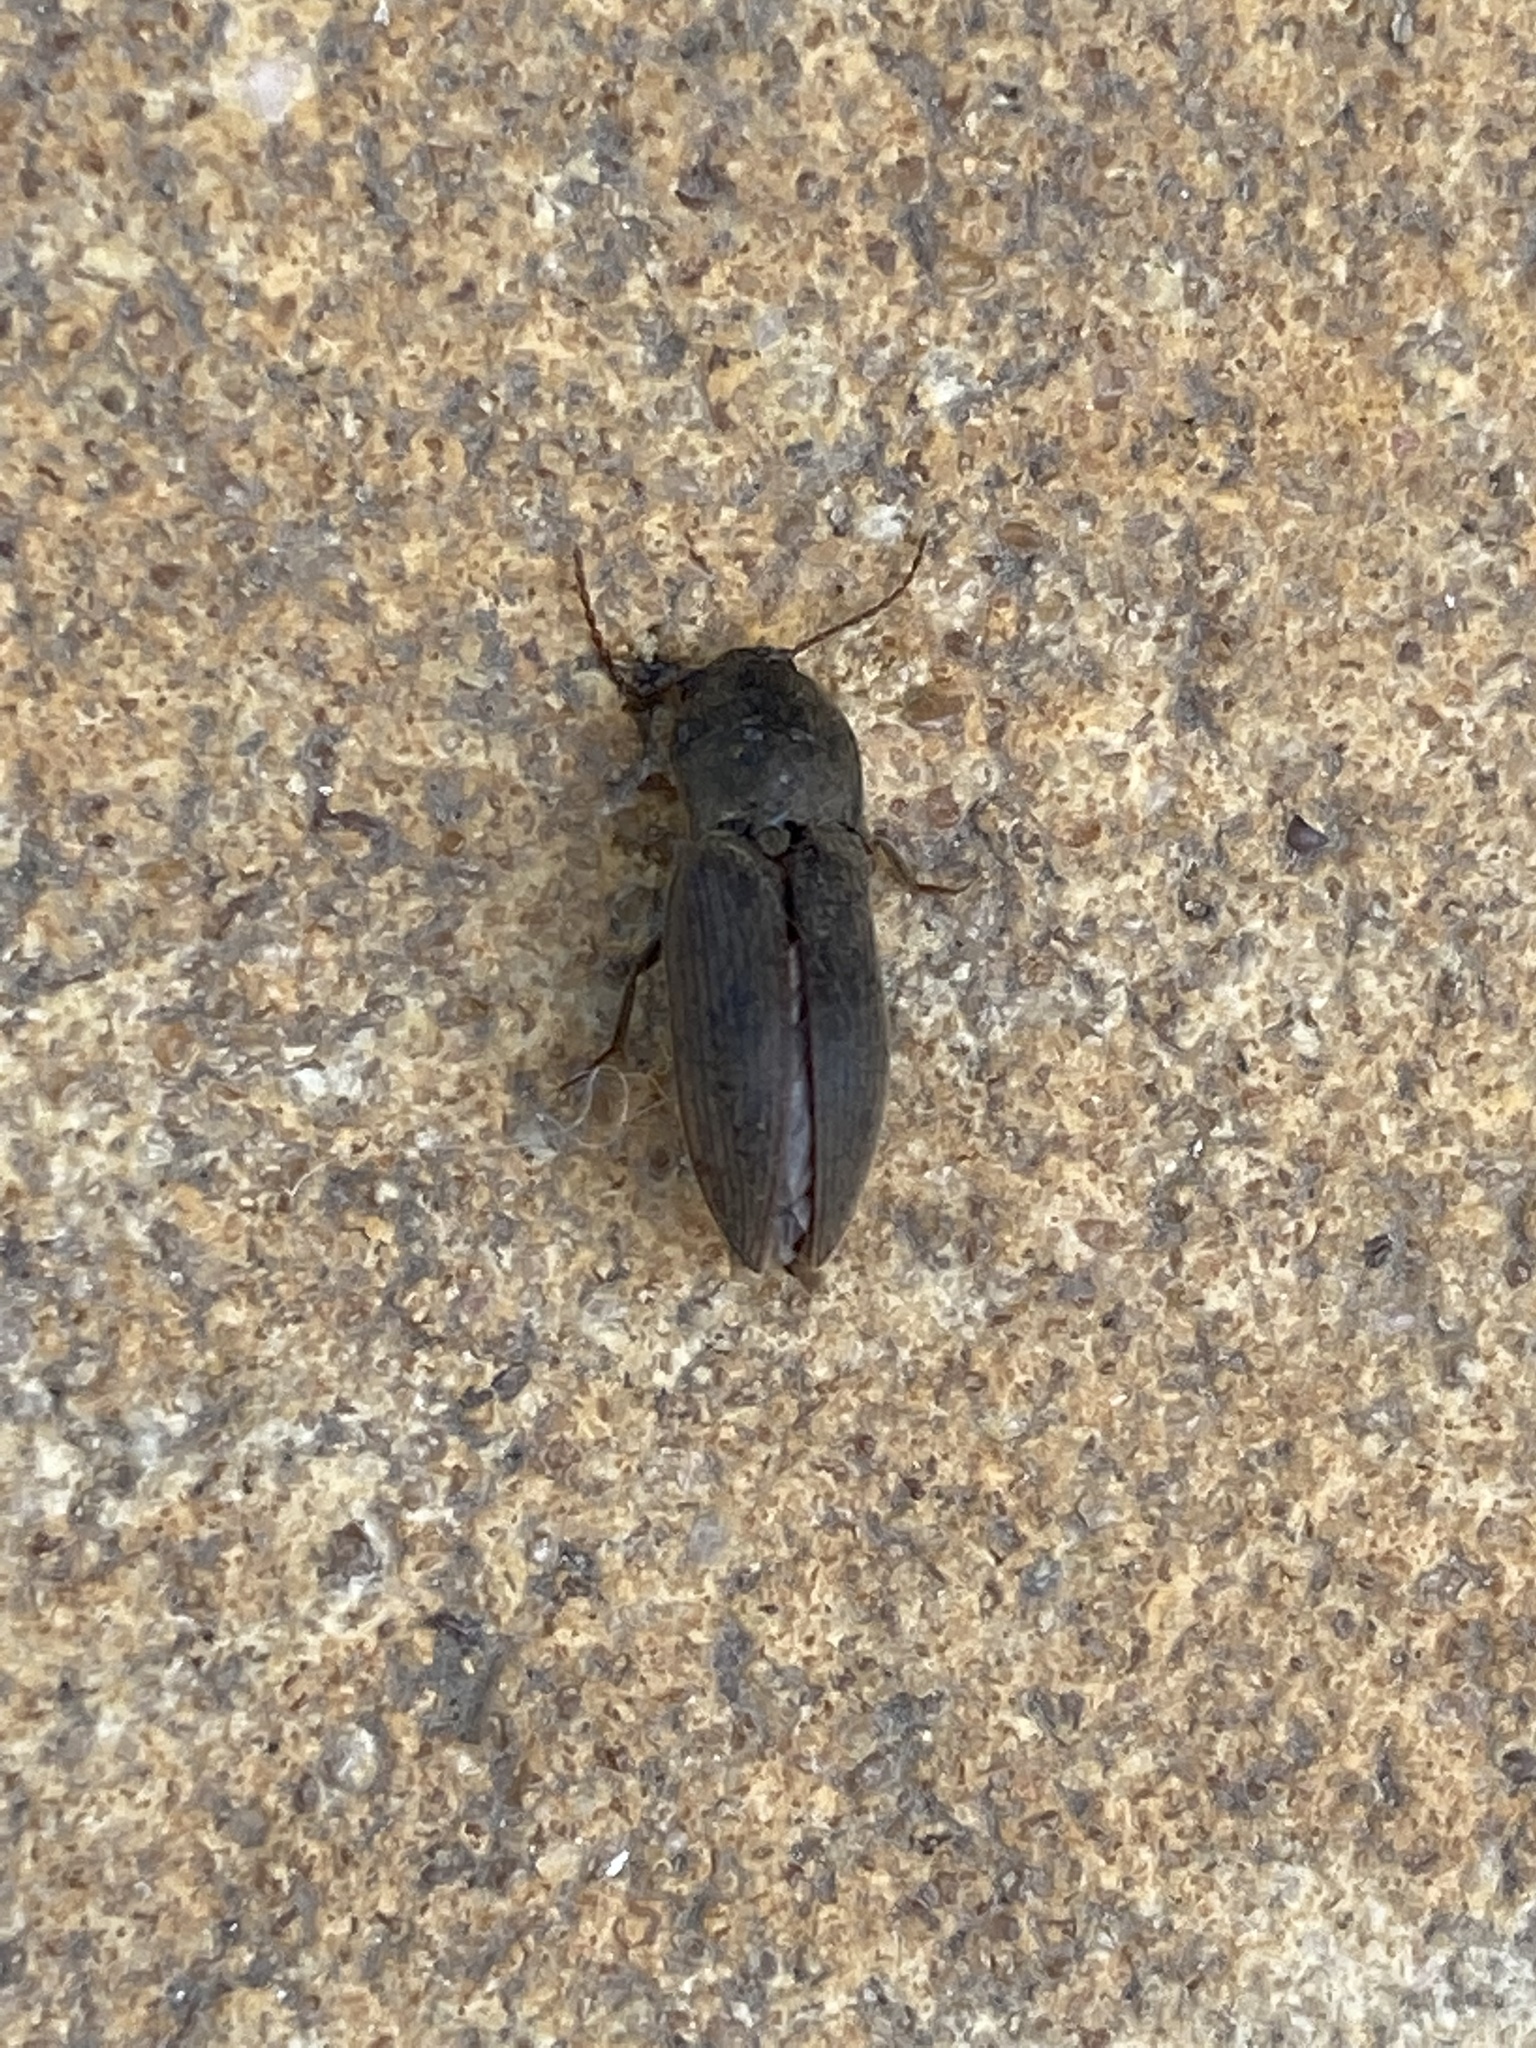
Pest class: clickbeetles_wireworms